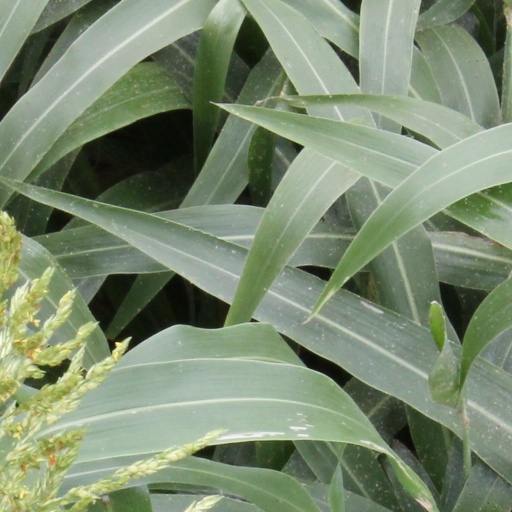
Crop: sorghum